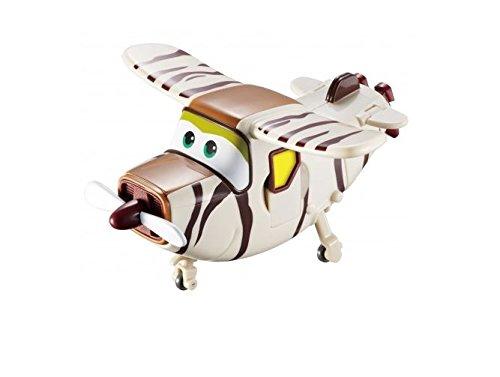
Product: Super Wings - Transforming Bello Toy Figure | Plane | Bot | 5” Scale
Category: Toys & Games | Baby & Toddler Toys | Car Seat & Stroller Toys
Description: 5” transforming bello toy is made for preschool Super Wings fans ages 3+.
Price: $11.33
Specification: ProductDimensions:6.5x5x9.5inches|ItemWeight:3.52ounces|ShippingWeight:8.5ounces(Viewshippingratesandpolicies)|DomesticShipping:ItemcanbeshippedwithinU.S.|InternationalShipping:ThisitemcanbeshippedtoselectcountriesoutsideoftheU.S.LearnMore|ASIN:B01JKGVYCW|Itemmodelnumber:US710270|Manufacturerrecommendedage:36months-8years